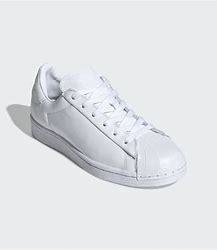
Brand: Adidas
Model: Superstar Pure